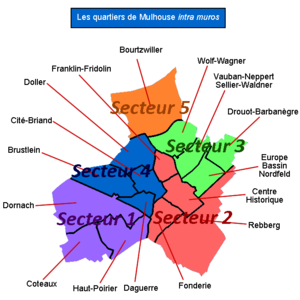
Quartiers de Mulhouse intra muros
Mulhouse est une ville française, métropole du département du Haut-Rhin, située en région Grand Est. Héritière de la République de Mulhouse, elle fait partie de la région culturelle et historique d'Alsace.
Le quartier Barbanègre est situé à l'est de la ville de Mulhouse. Il est situé entre le Nordfeld à l'ouest, le Drouot à l'est, le Rebberg au sud et le Nouveau Bassin au nord.
Le quartier Drouot est situé à l'est de la ville de Mulhouse.
Le Rebberg est un des quartiers de Mulhouse intra muros. Il fait partie du secteur 2 du découpage urbain mulhousien. Malgré l'étymologie, il ne faut pas confondre ce quartier avec le quartier des Coteaux. Situé au sud de la ville, le Rebberg longe la voie ferrée et s'étend sur une partie des villes voisines de Riedisheim et Brunstatt. La coutume locale veut ainsi qu'une différenciation s'opère entre « les Rebberg », que l'on parle du Rebberg de Mulhouse, de Riedisheim ou de Brunstatt.